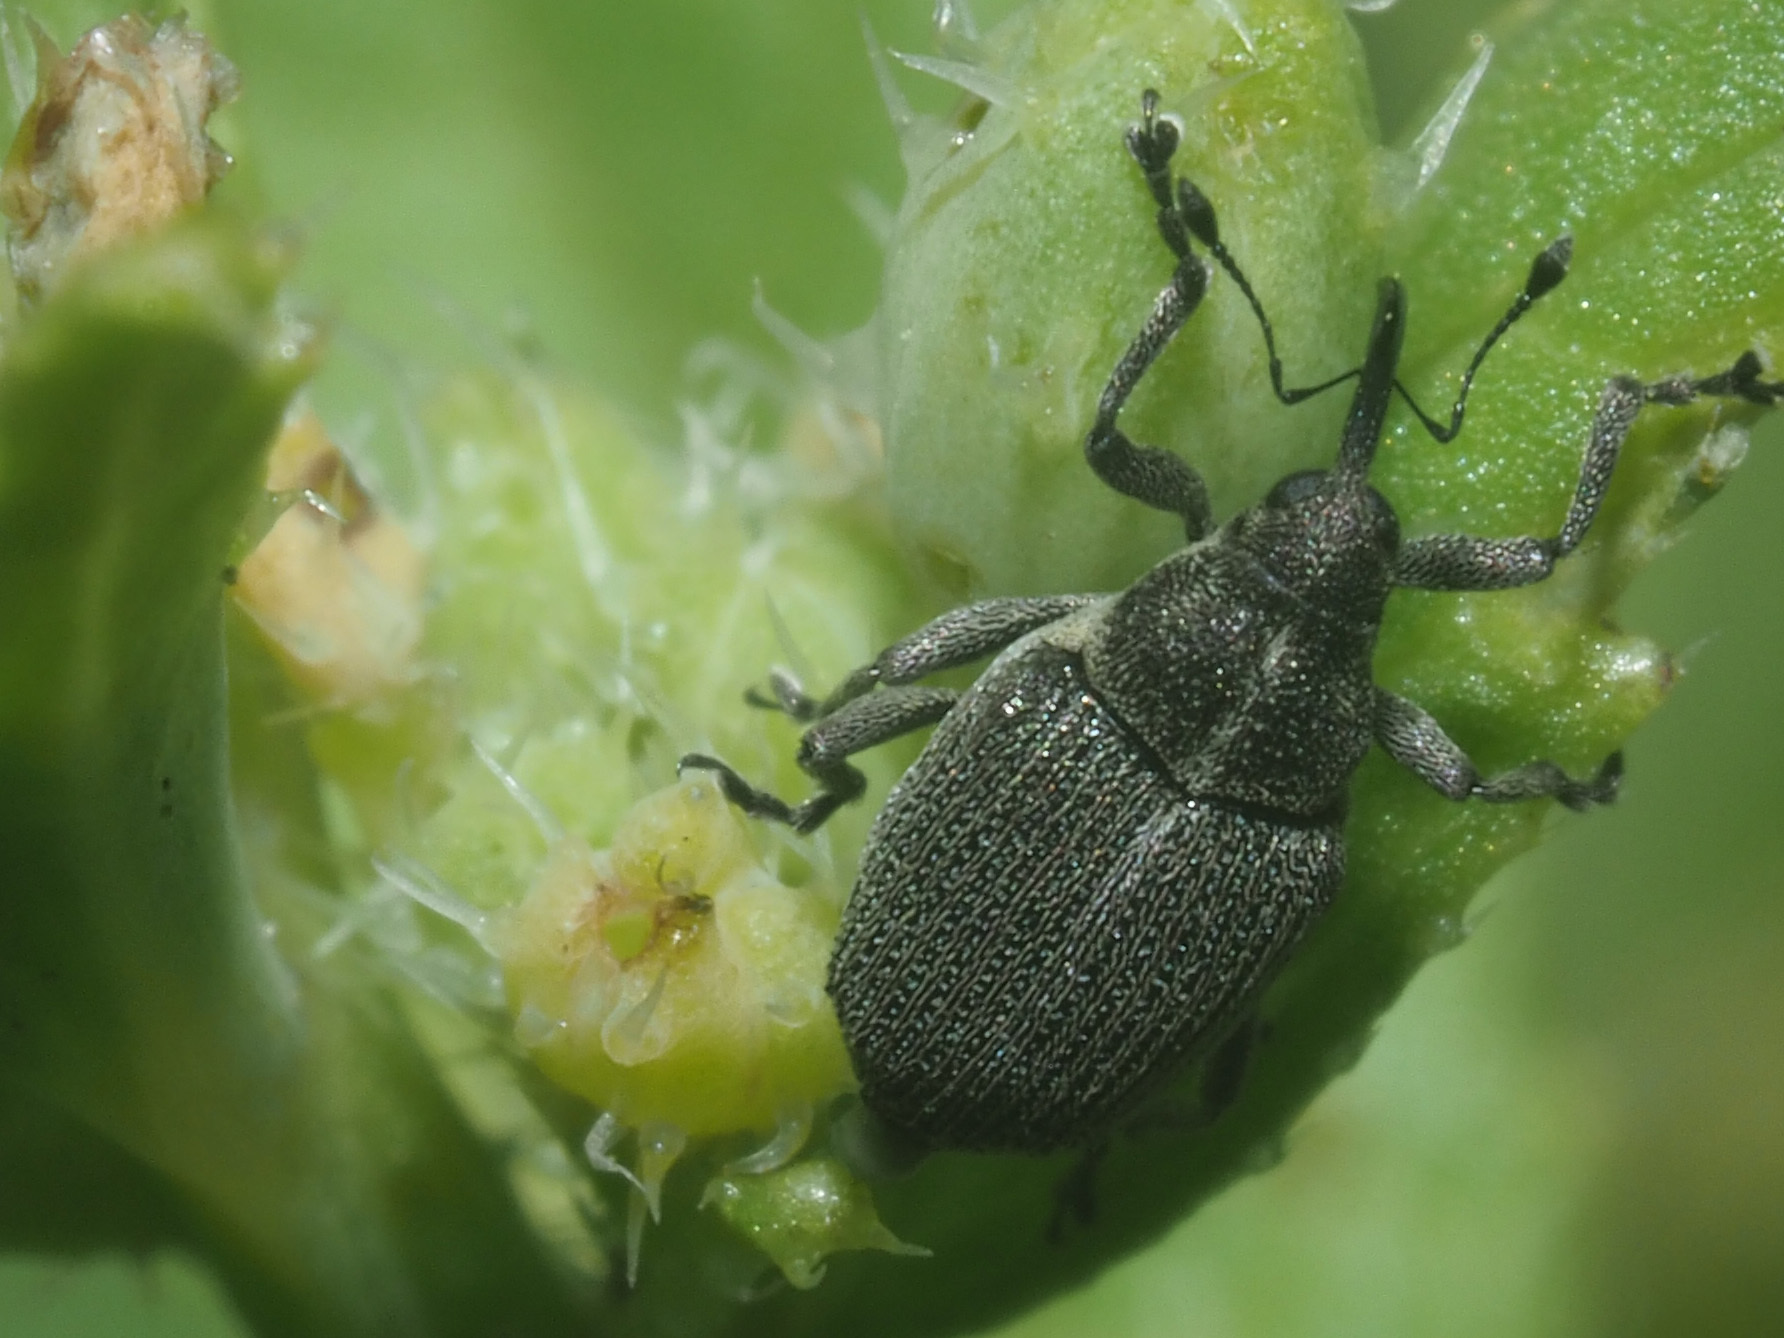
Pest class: Cabbage_seedpod_weevil